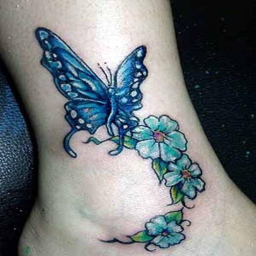
big blue butterfly with some nice blue flowers